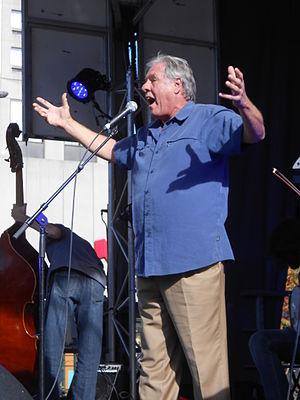
Pierre Curzi livrant un discours indépendantiste à la Place Émilie-Gamelin, à Montréal
Pierre Curzi est un acteur, scénariste, syndicaliste et homme politique québécois. Il a été député de la circonscription de Borduas à l'Assemblée nationale du Québec de 2007 à 2012, sous la bannière du Parti québécois. Il était le porte-parole de l'opposition officielle en matière de langue. Le 6 juin 2011, il a annoncé sa démission du Parti québécois, et qu'il serait député souverainiste indépendant jusqu'à la fin de son mandat.